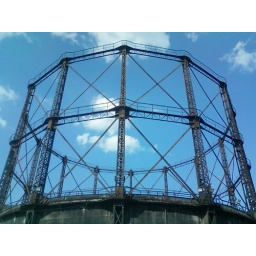
black shapes against the sky